January 6 United States Capitol attack

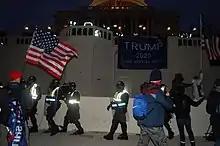
A photo taken near dusk of the Capitol building. A large Trump flag is hung on a railing. Protestors are still remain, and a small line of police officers yield shields.

Around 3:15, MPD officer Daniel Hodges was crushed in a door while defending the Capitol tunnel from attackers. One of his attackers was sentenced to 7.5 years in prison.